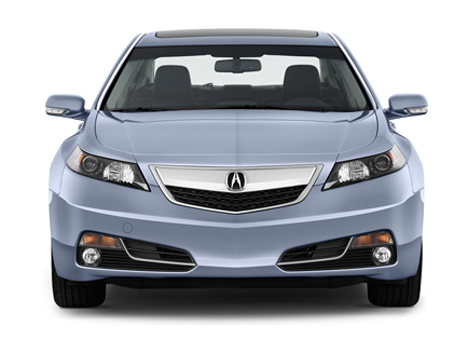
Car model: 2012 Acura TL Sedan